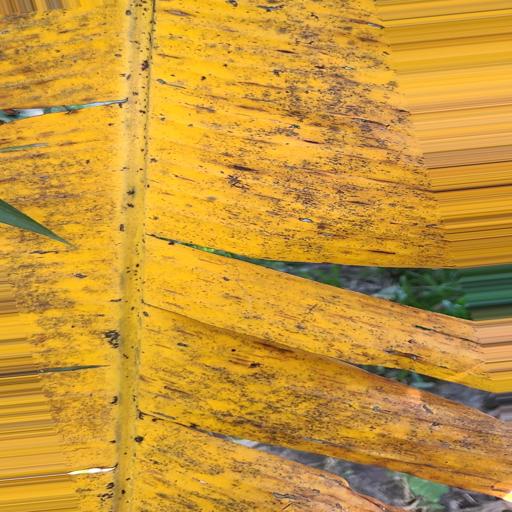
Label: panama_disease